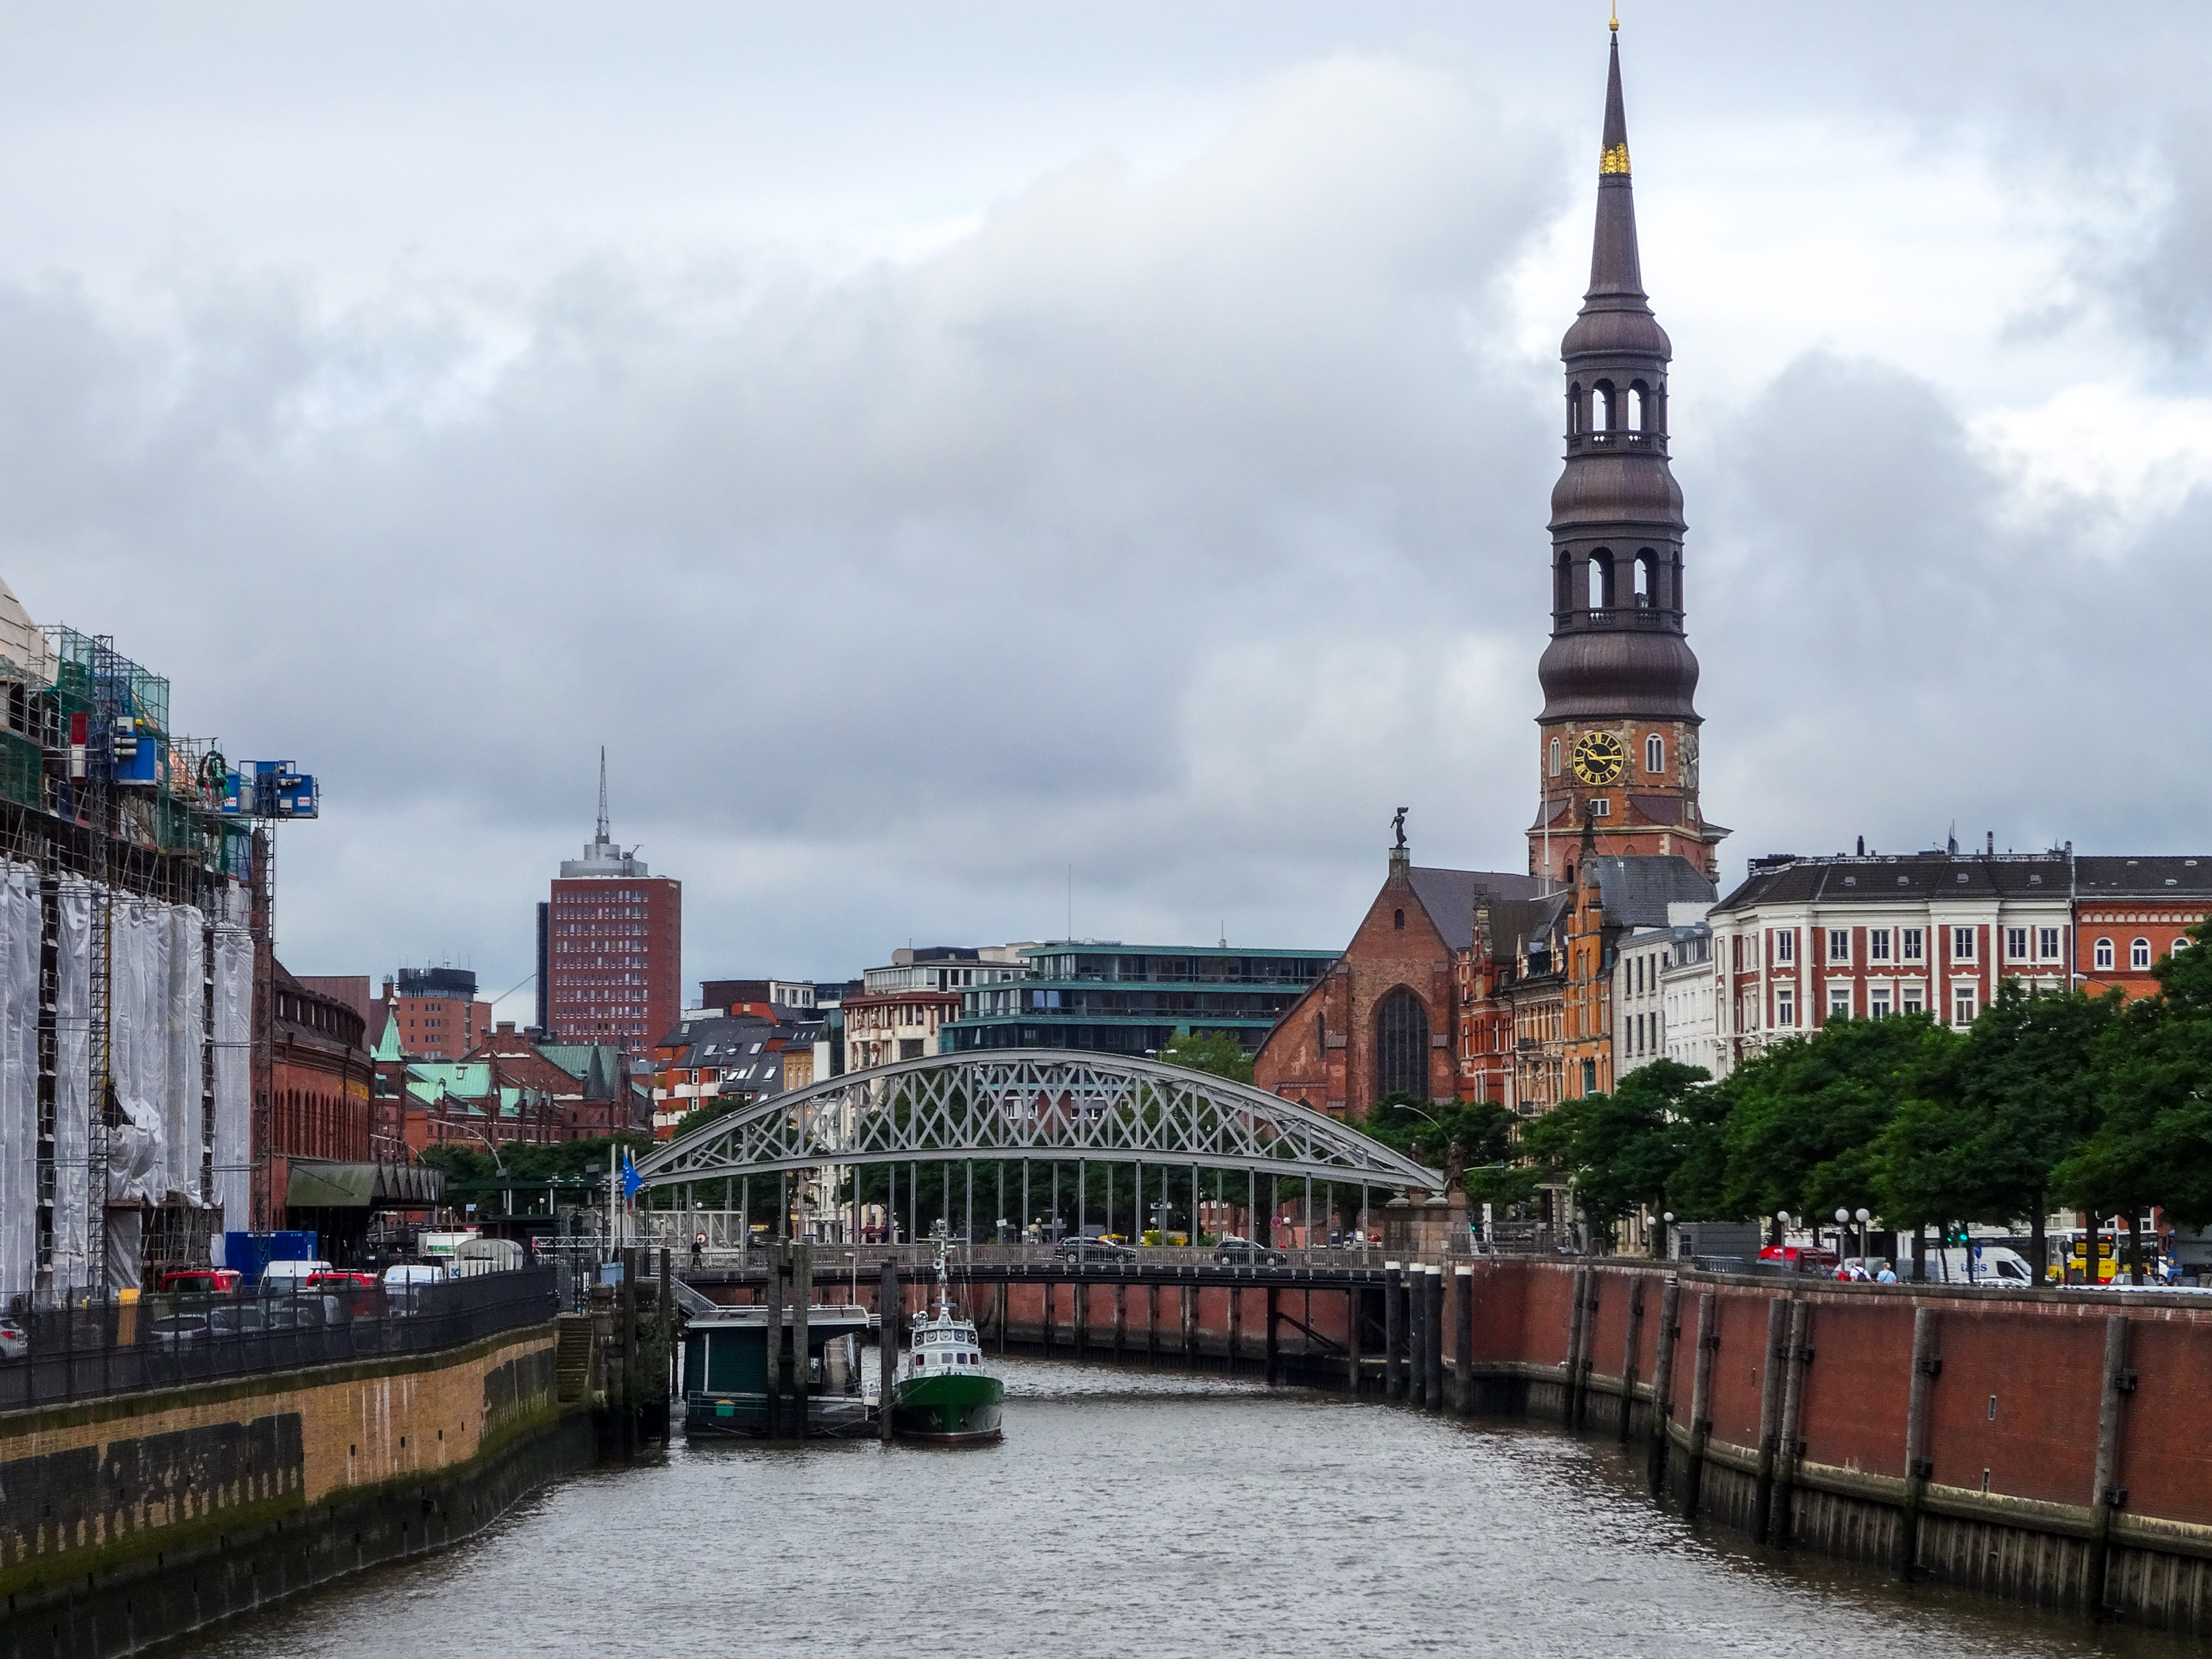
hamburg, water, germany, city, bridge, tower, architecture, building, houses, speicherstadt, church, channel, cloud, sky, vehicle, window, watercourse, boat, cityscape, landmark, metropolitan area, metropolis, facade, spire, turret, canal, tourism, steeple, lake, water transportation, medieval architecture, watercraft, vacation, skyline, tourist attraction, clock tower, mixed use, downtown, transport, town square, listed building, seat of local government, street